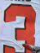
Number: 3